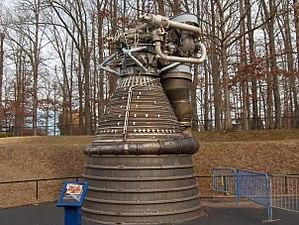
L'U.S. Space & Rocket Center est un musée consacré à l'astronautique situé à Huntsville en Alabama.